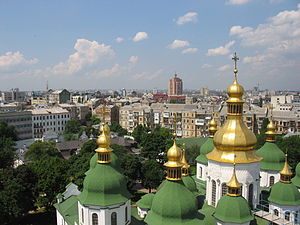
Kijev
Kijev [ki·æf] eller Kiev er hovedstaden og den største by i Ukraine, beliggende i Kijev oblast i den centrale del af landet ved bredden af floden Dnepr. Byen har 2.935.239 indbyggere og er dermed den ottende største by i Europa.